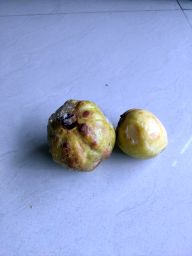
Fruit: Guava
Quality: Mixed